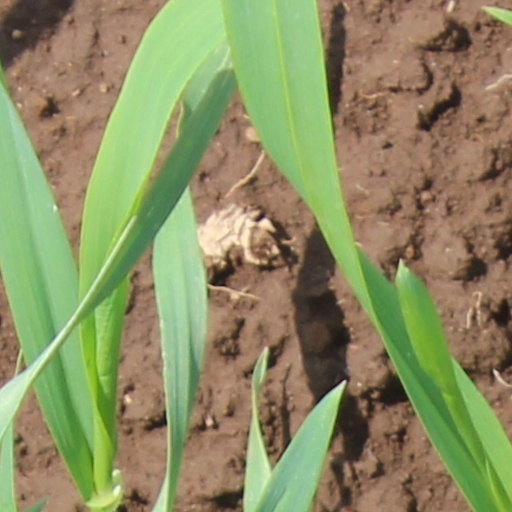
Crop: wheat